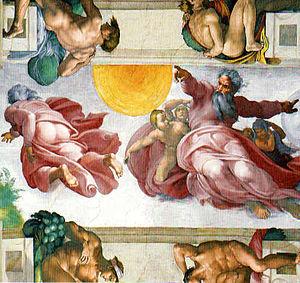
Le fixisme est une hypothèse aujourd'hui abandonnée par la communauté scientifique selon laquelle il n'y a pas plus de transformation des espèces végétales ou animales, que de modification de l'Univers depuis sa création. Elle suppose que le monde dans lequel l'homme vit est stable ou revient toujours dans le même état selon des cycles.
Richard Dawkins, né le 26 mars 1941 à Nairobi, est un biologiste et éthologiste britannique, vulgarisateur et théoricien de l'évolution, membre de la Royal Society. Professeur émérite au New College de l'université d'Oxford, Richard Dawkins est l'un des académiciens britanniques les plus célèbres.